Gamergate (ant)

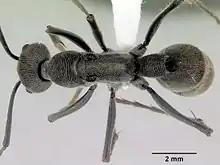
Dorsal view of a nonreproductive female "Diacamma australe" worker, lacking anterior thoracic gemmae (buds)

Within gamergate colonies, all workers are born reproductively viable and are thus potential gamergates. Prior to differentiation as a gamergate, a dominant worker must physically inhibit its sisters. For example, in the case of "Diacamma australe", the first female to become reproductively active will clip off the thoracic gemmae of her sisters, thus greatly reducing their sexual attractiveness. In other genera, persistent domination of worker females by gamergates via physical aggression all but ensure that they will not produce male offspring. In "Diacamma nilgiri", gamergates use dominance interactions to monopolize reproduction without mutilation of sister workers. The same is true for "Streblognathus peetersi", which engage in non-injurious aggression to determine dominance. For most gamergate species, the start of ovarian activity eliminates the need to physically dominate nestmate workers. Instead newly produced pheromones or signaling chemicals ensure that workers remain nonreproductive. Although it is unknown to what degree these chemicals act as pheromones or as signals, support for the signaling hypothesis can be found in the loss of reproductive inhibition of workers as the gamergate grows older and her fecundity diminishes.